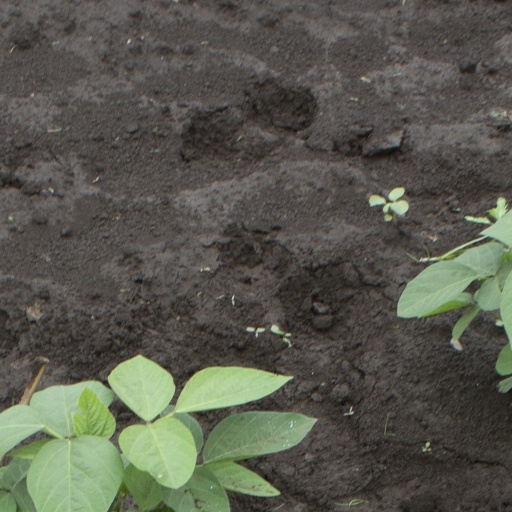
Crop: soybean